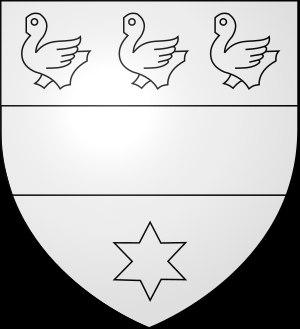
Le château de Fonteneau est un château style Louis XVI édifié en 1756 par Hyacinthe de Prelle de la Nieppe à Nivelles dans la province du Brabant wallon en Belgique.